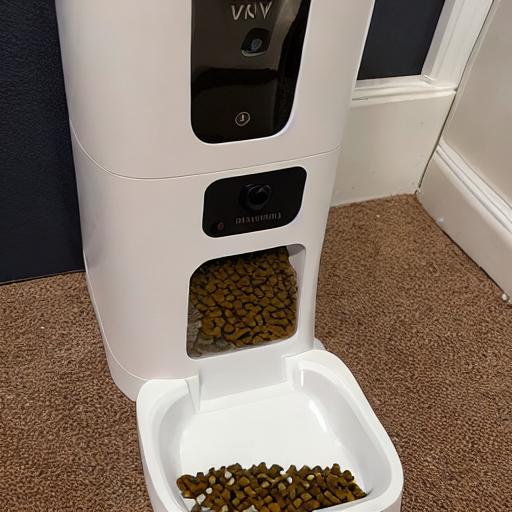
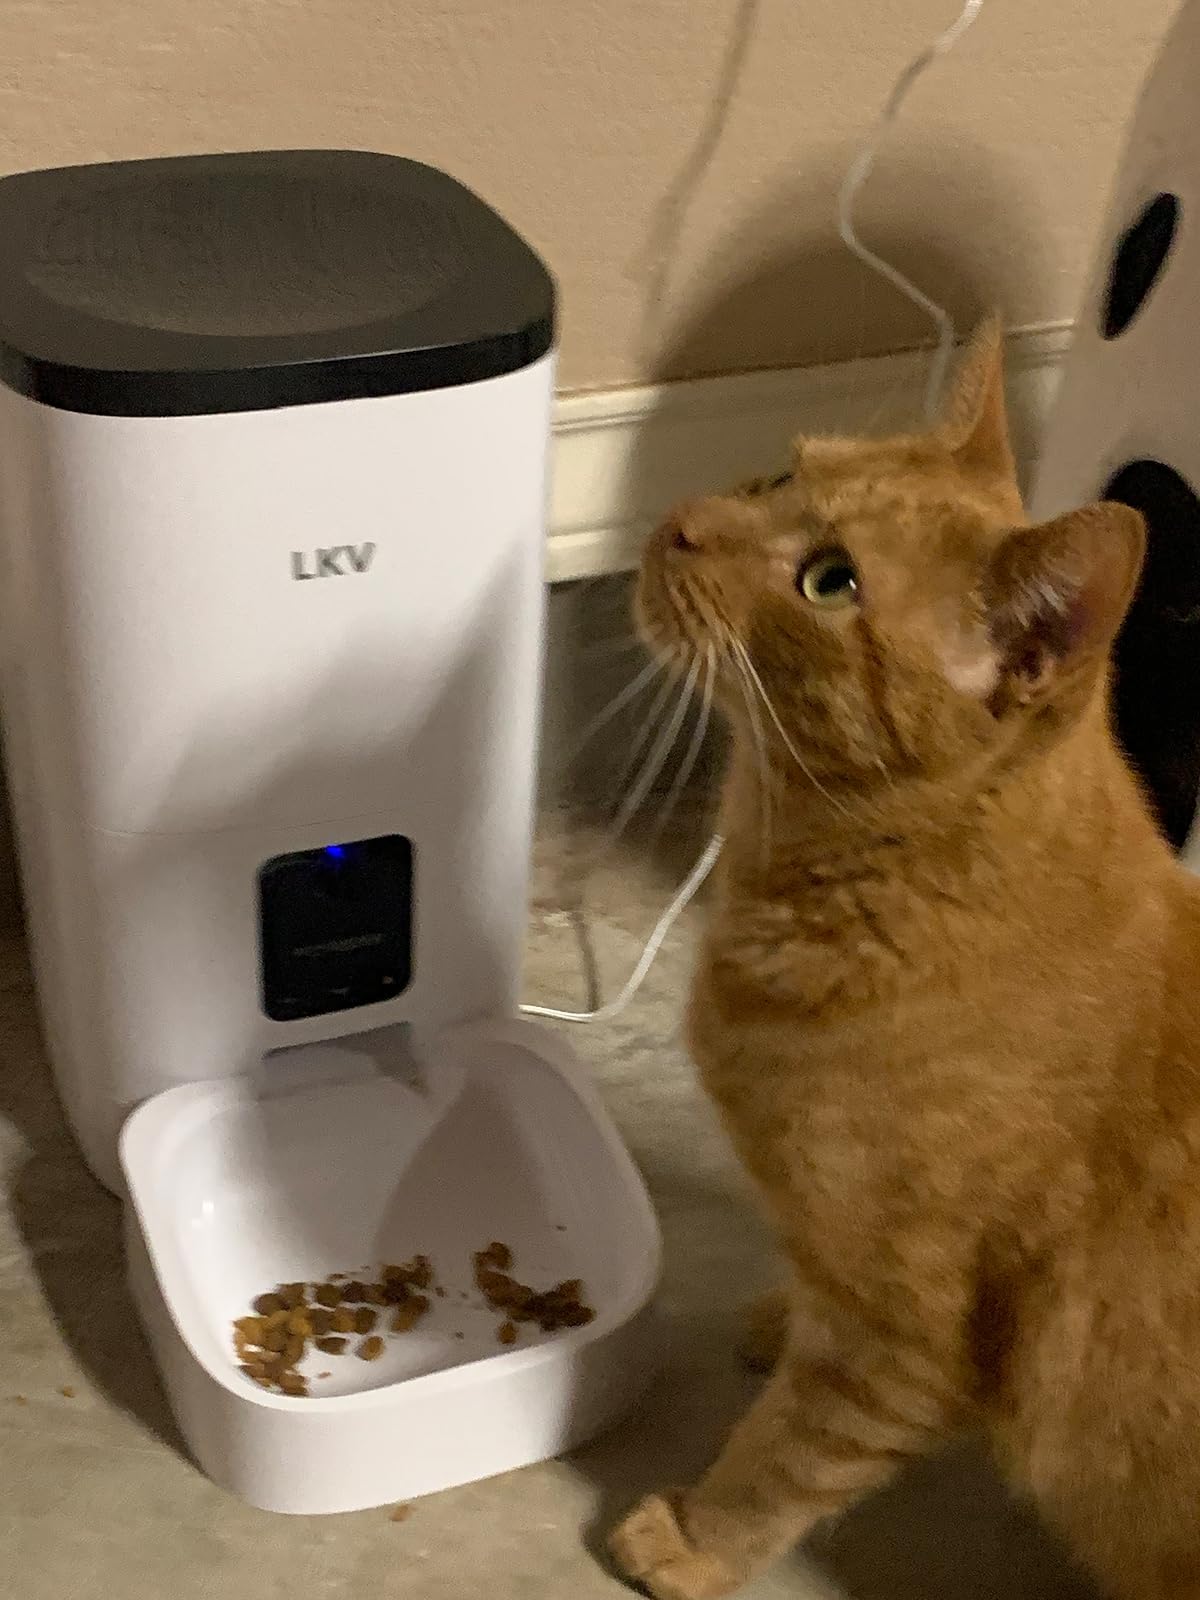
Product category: items_feeder
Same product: no